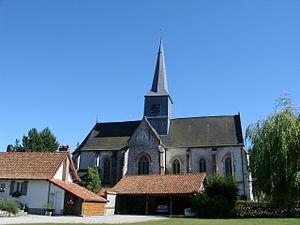
Église de Clenleu
Clenleu est une commune française située dans le département du Pas-de-Calais en région Hauts-de-France.
Cet article recense une partie des monuments historiques du Pas-de-Calais, en France.